Jim Rosborough

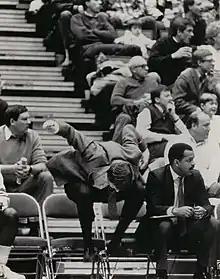
Rosborough coaching at NIU, 1988

Following the success in Tulsa, Rosborough was hired as the head men's basketball coach at Northern Illinois University in April 1986, with a stated goal to build a team that could make the NCAA tournament. In his three seasons as head coach at NIU, he answered to three different Athletic Directors, an instability that led to Rosborough being fired from the program in 1989. Rosborough said in a 2019 interview, “I knew right away when they hired the third AD that it wasn’t a good fit, so that was kind of a struggle year. To be honest with you, when I was let go, I didn’t mind it. I mean I minded it, but I didn’t mind it at all.”